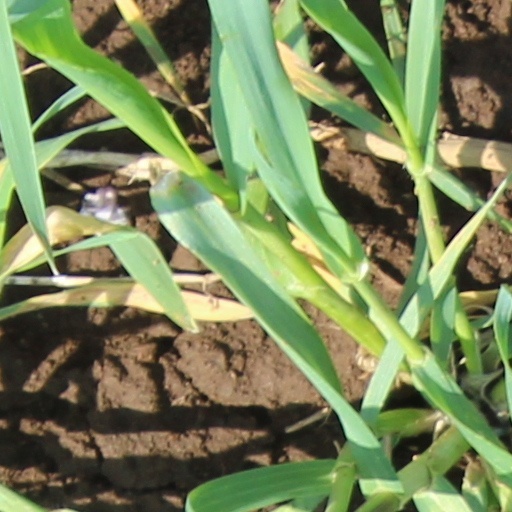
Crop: wheat